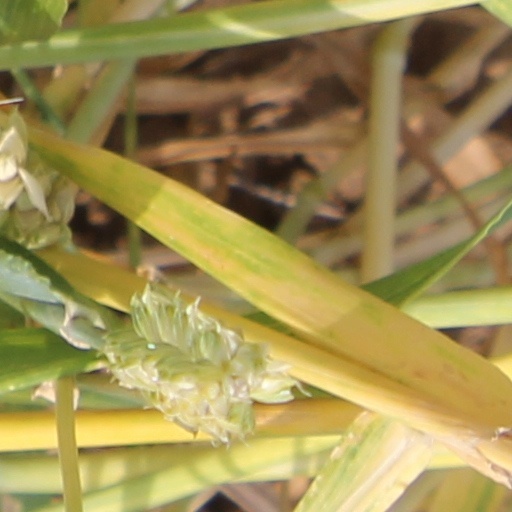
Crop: wheat